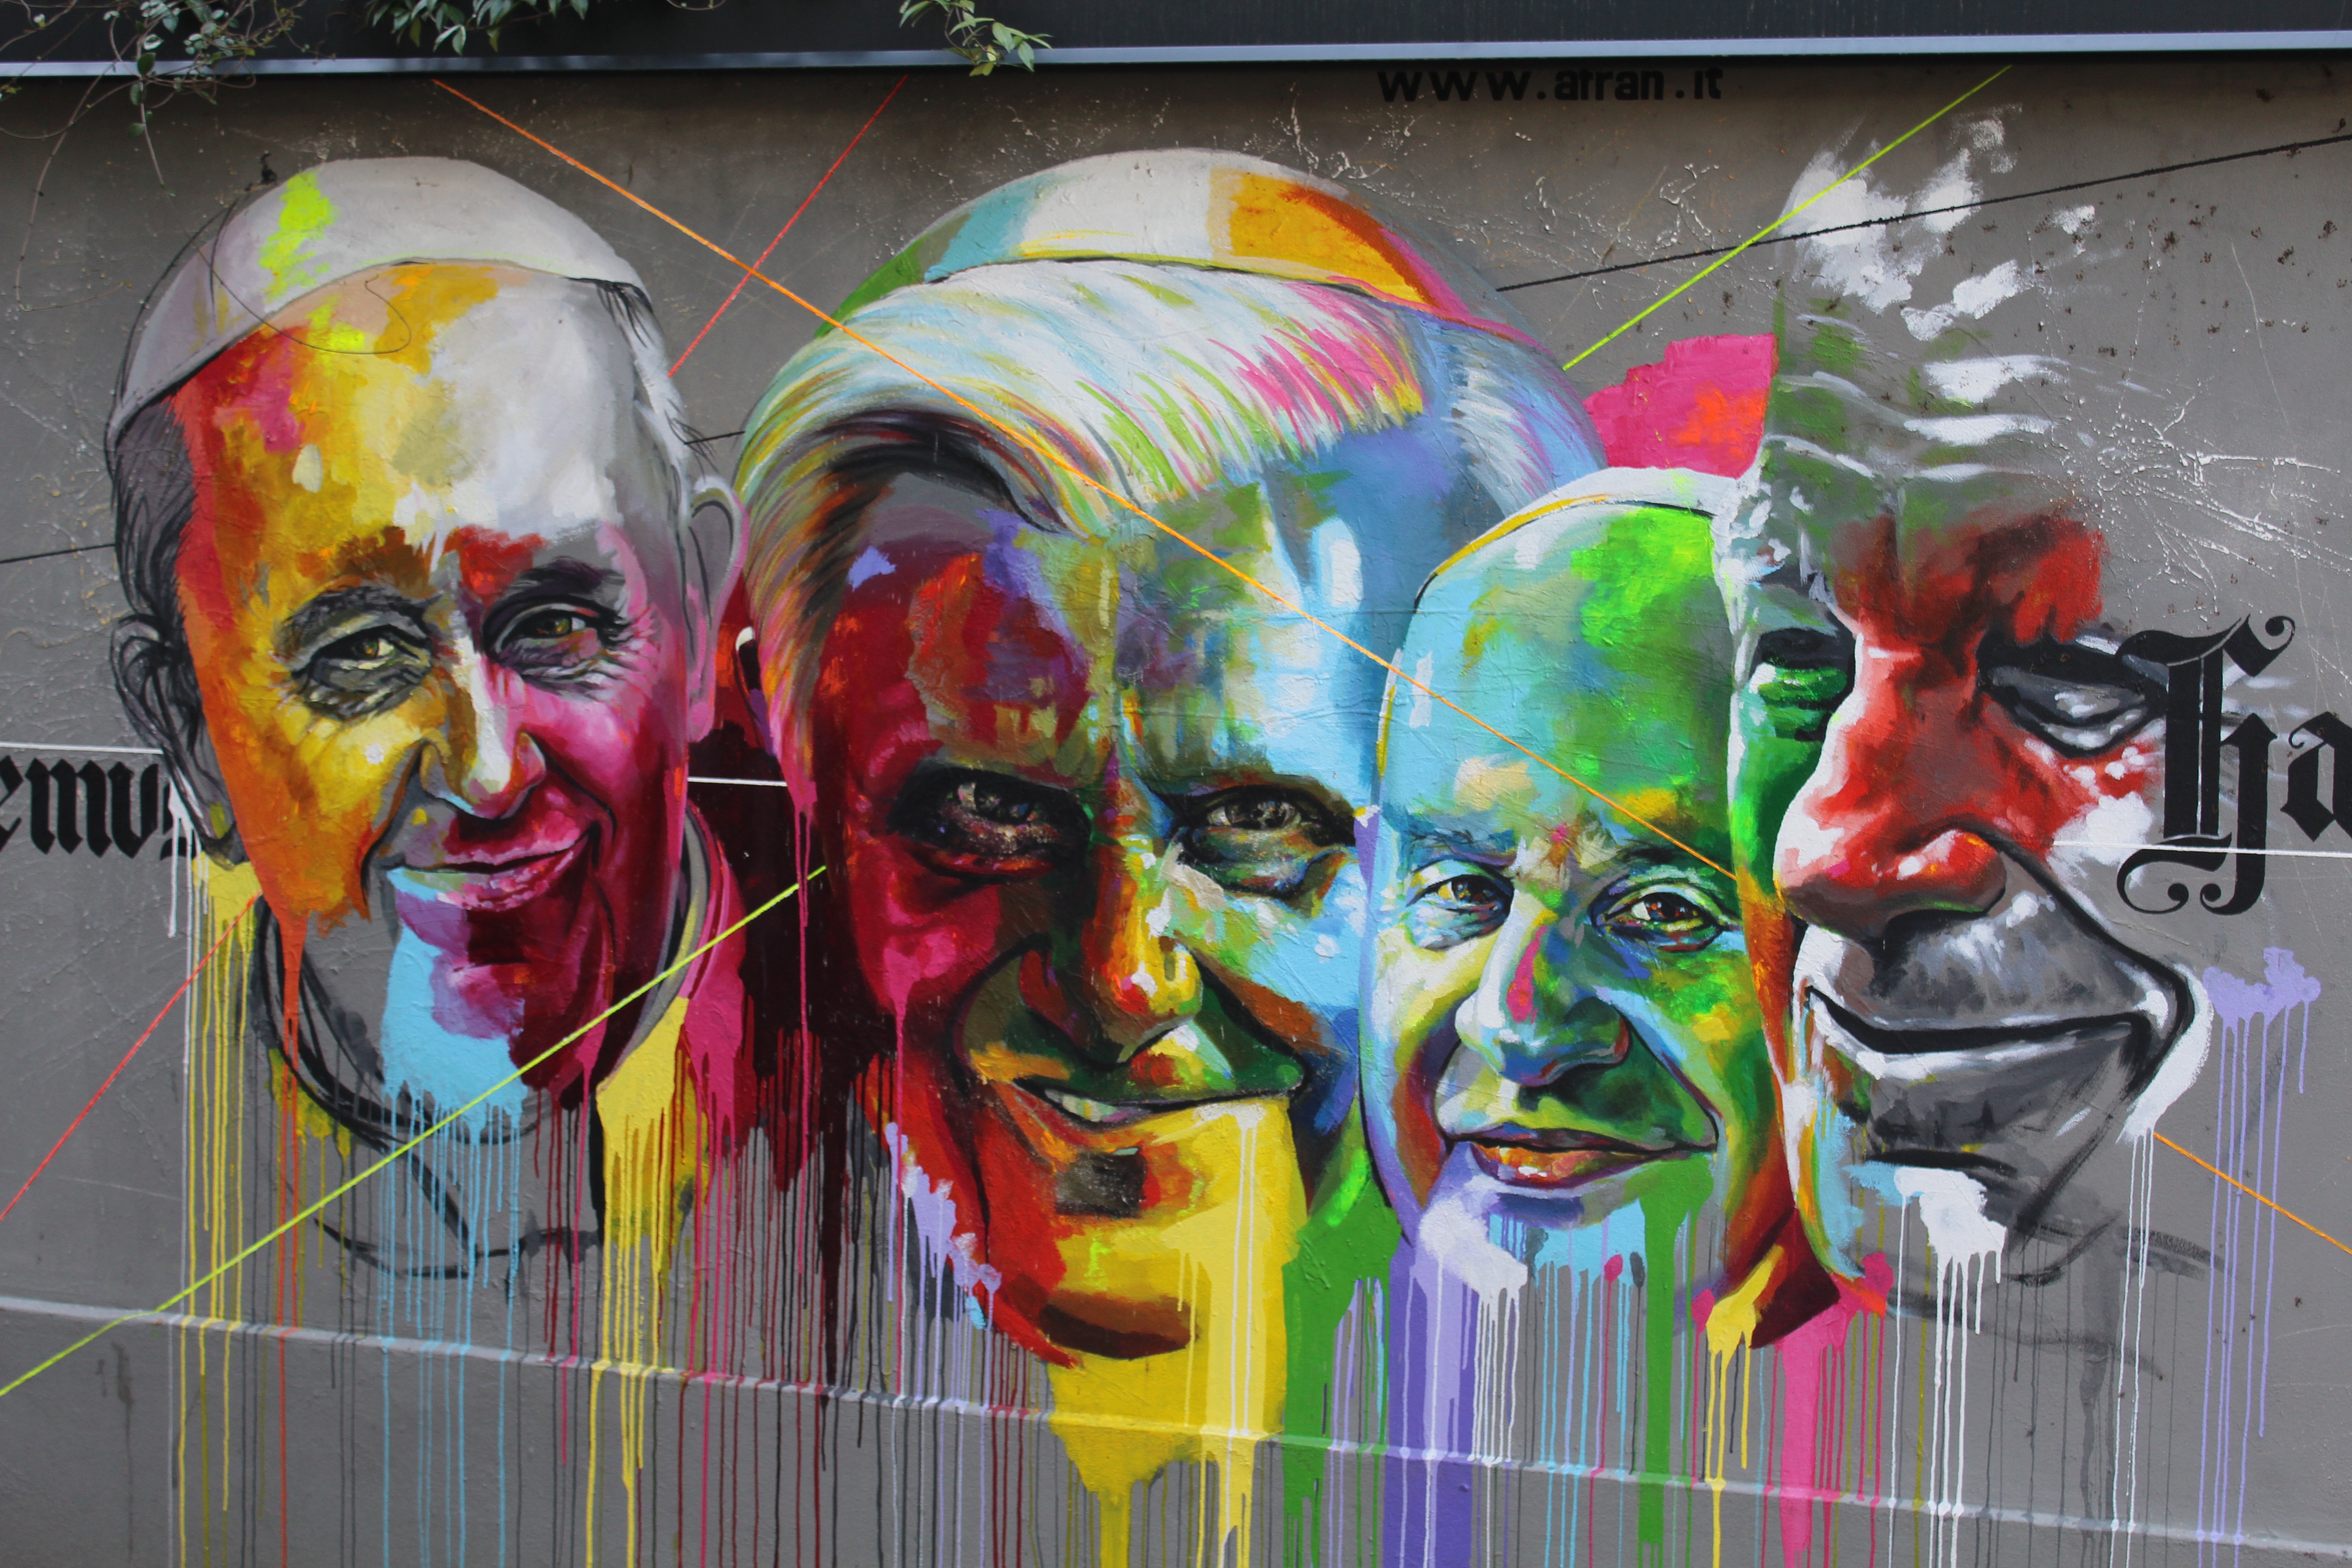
color, graffiti, painting, street art, art, mural, murals, modern art, pope john paul, pope benedict xvi, pope pope paul vi, pope john, popes